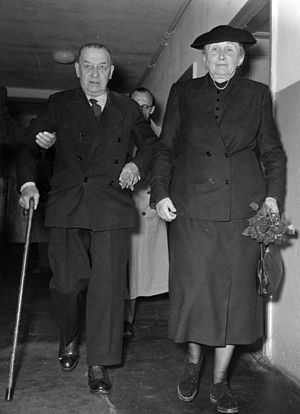
Erich Raeder / Efterkrigstid
Raeder med sin kone ved løsladelsen fra Spandau-fængslet i 1955.
Erich Johann Albert Raeder var en tysk søofficer før og under anden verdenskrig. Han havde grad af storadmiral, og var leder for den tyske Kriegsmarine frem til januar 1943.